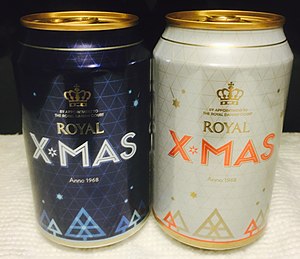
X-mas
Blågran og hvidgran
Hvid og blå X-mas øl.
X-mas er en lagerøl pilsner brygget af Royal Unibrew og laven i både en hvid og blå udgave. Øllen sælges hvert år op til jul som en julebryg og frigives på J-dag.